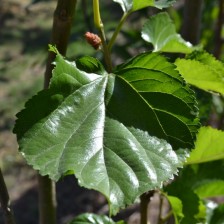
Variety: ChiangMaiBuriram60